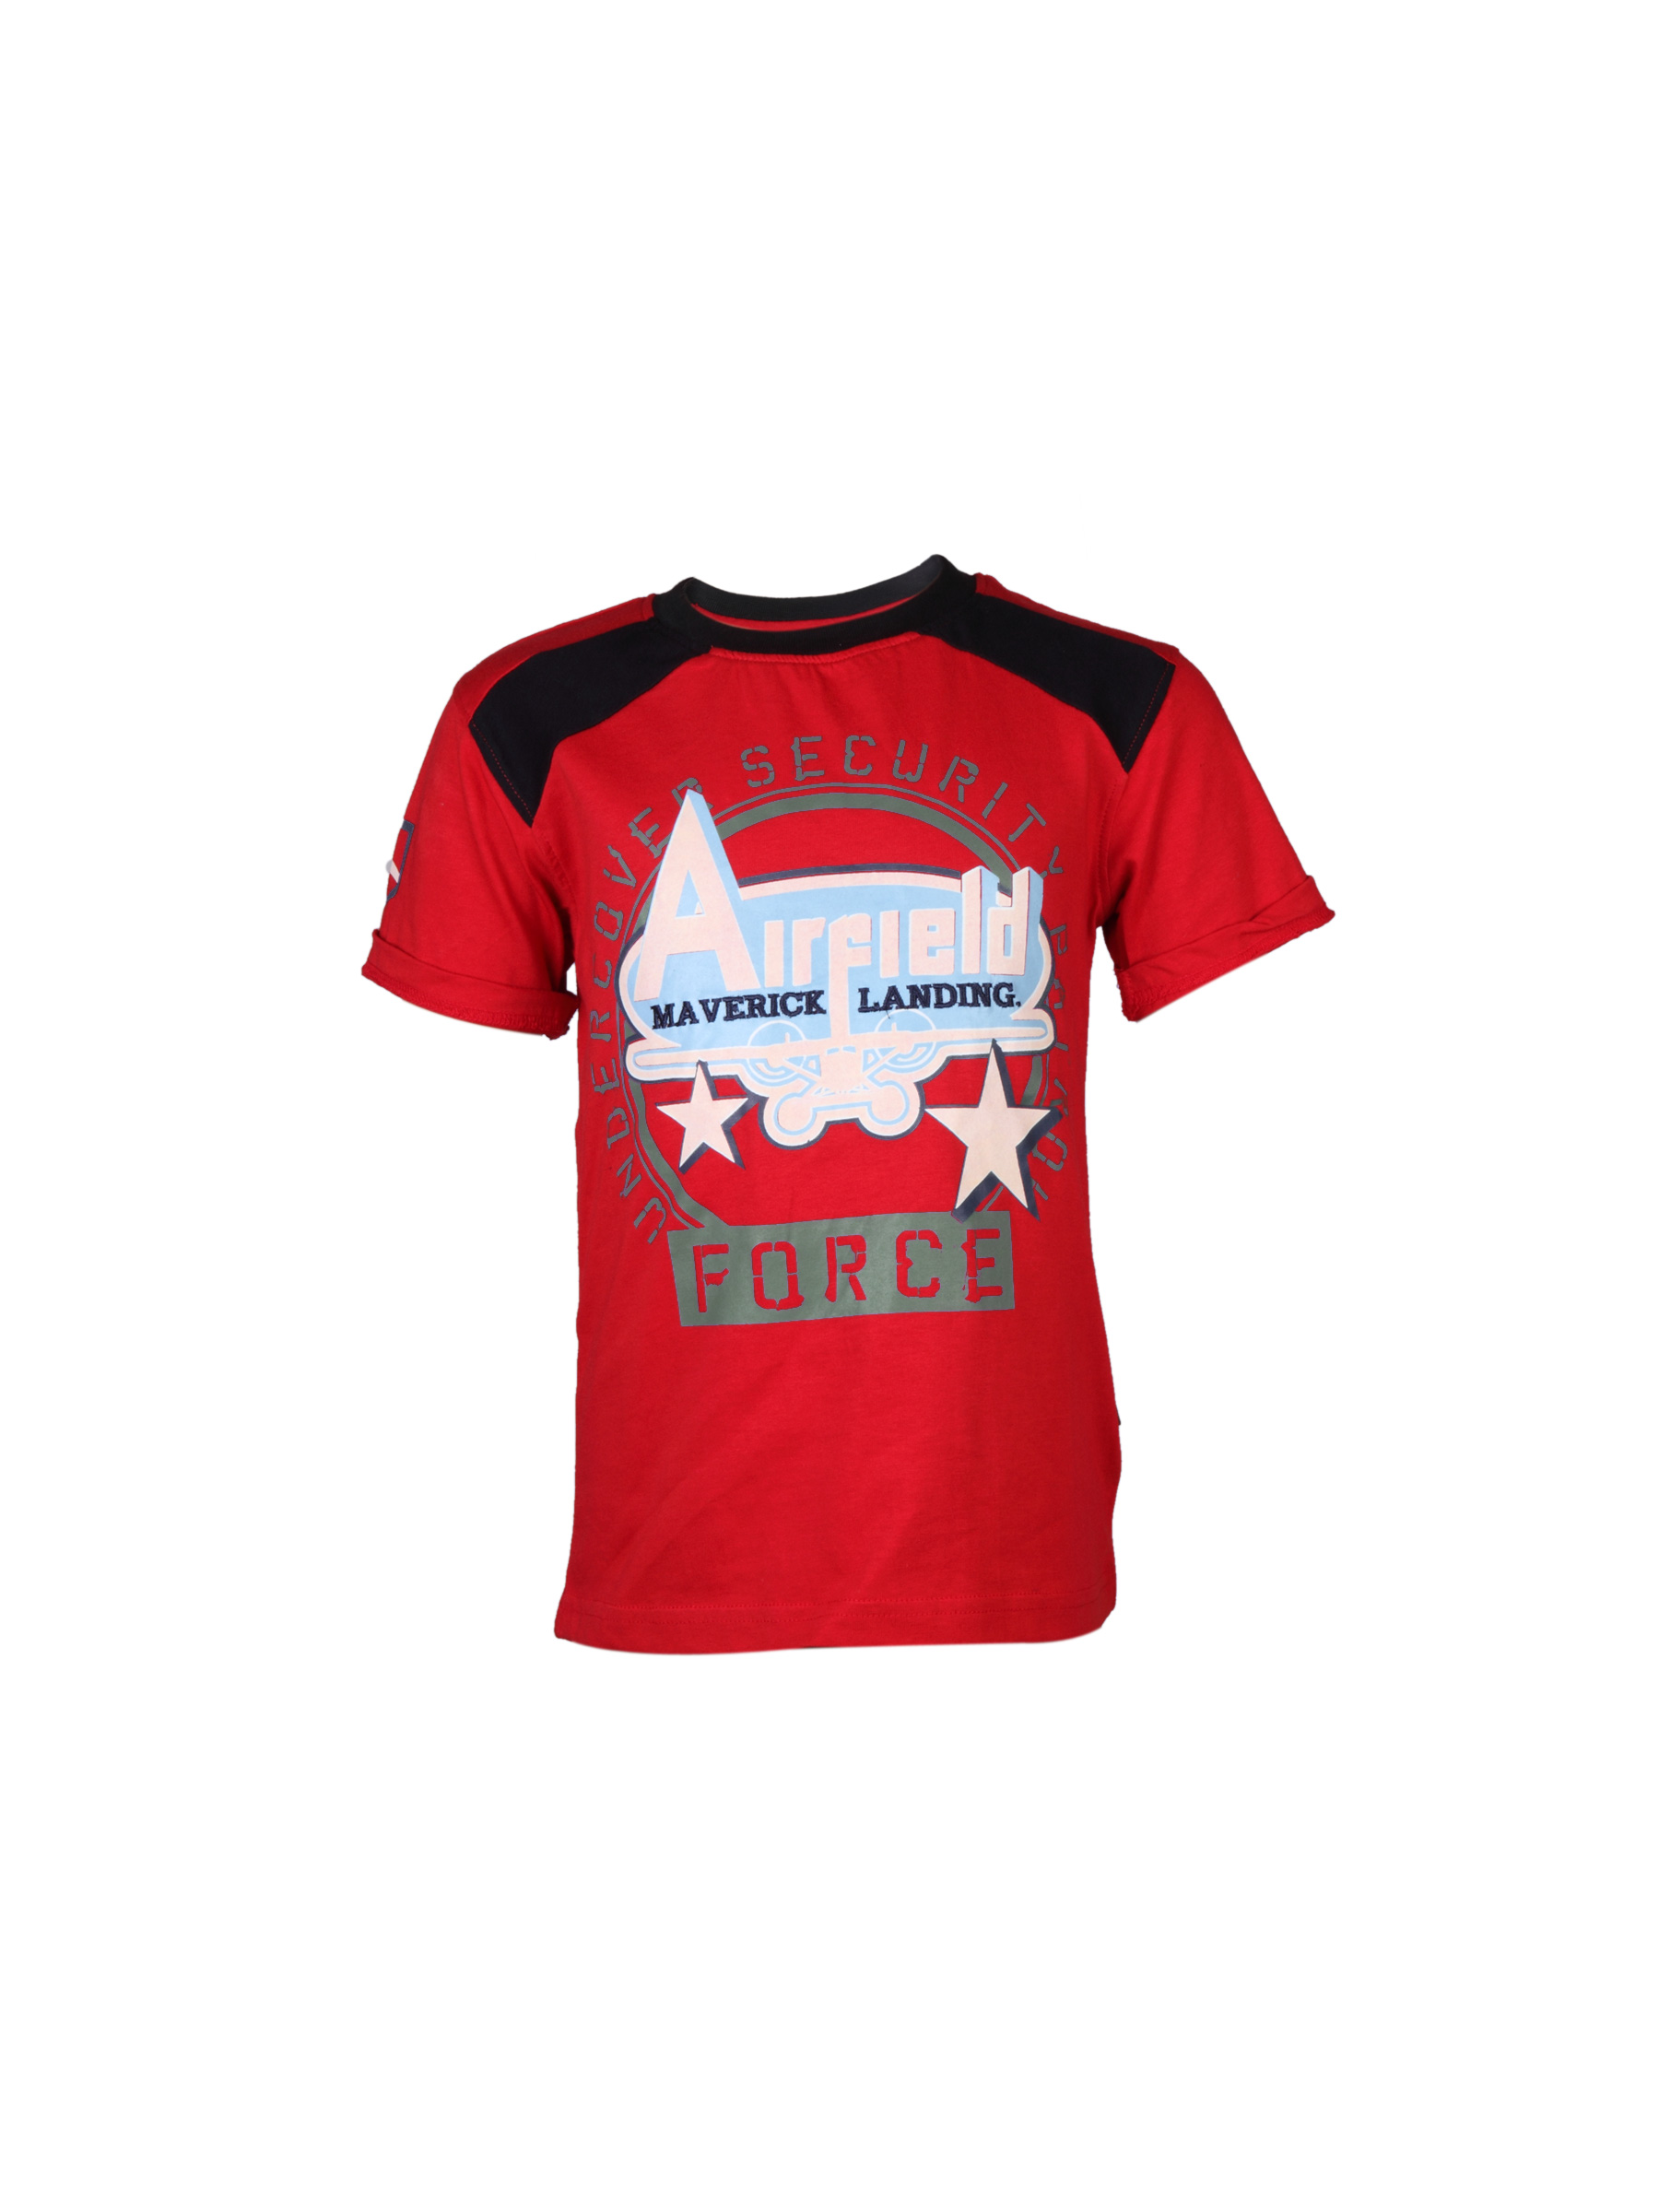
Doodle Kids Boys Airfeild Red T-Shirt
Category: Apparel / Topwear / Tshirts
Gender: Boys
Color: Red
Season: Fall 2011
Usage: Casual